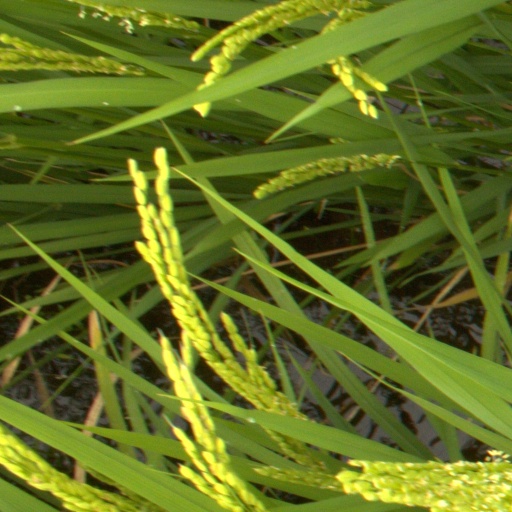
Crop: rice